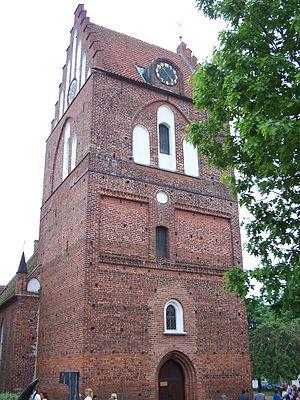
Sölvesborg est une ville de Suède, chef-lieu de la commune de Sölvesborg dans le comté de Blekinge ; elle compte 10 024 habitants.